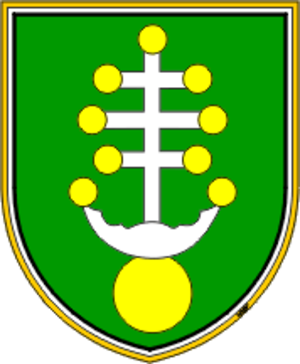
La frontière entre l'Autriche et la Slovénie est la frontière internationale intégralement terrestre séparant ces deux pays, l'Autriche au nord et la Slovénie au sud.